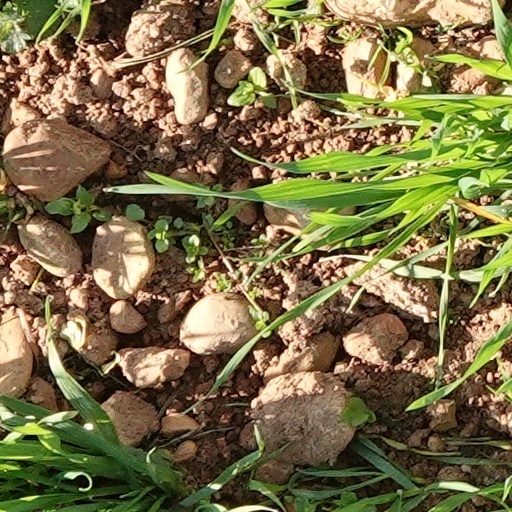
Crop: wheat